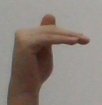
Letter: khaa